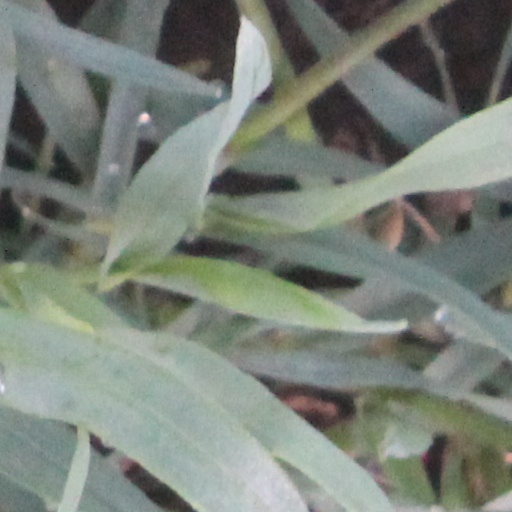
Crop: wheat